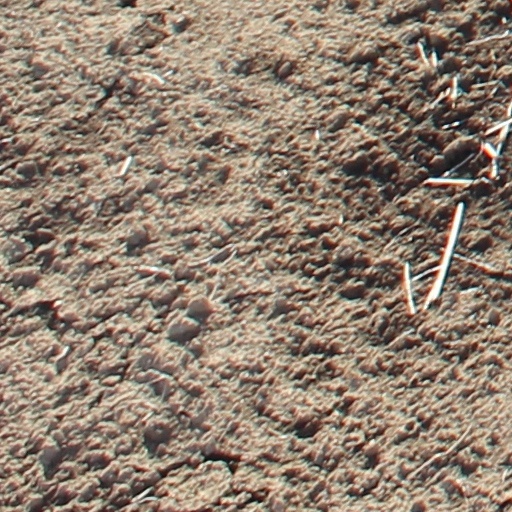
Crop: wheat